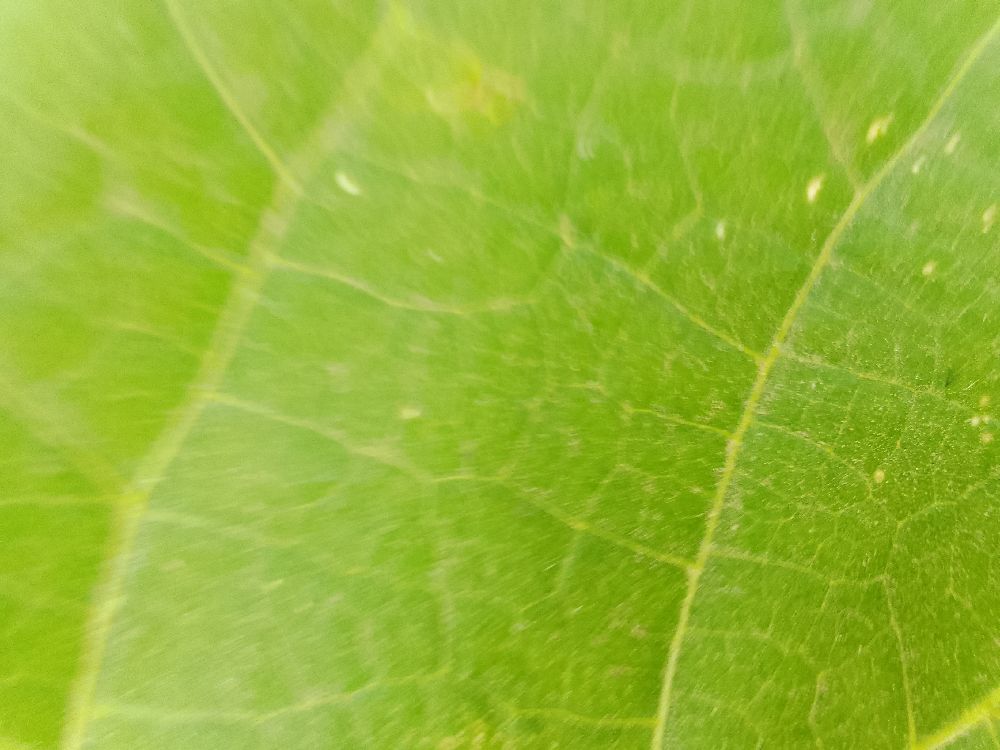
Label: healthy